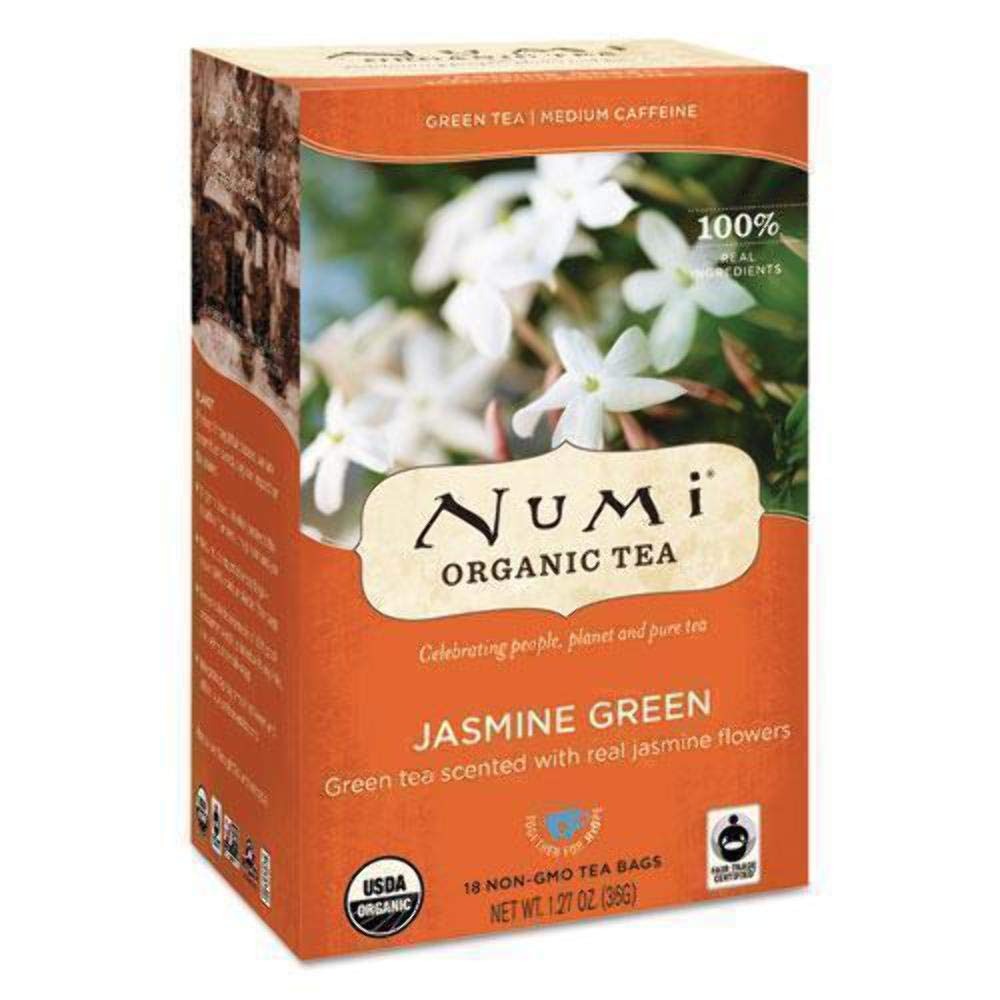
Item Name: Numi Organic Jasmine Green Tea 18 Tea Bags, Floral Green Tea, Caffeinated Green Tea
Bullet Point: Green Tea
Value: 18.0
Unit: Count

Price: 6.025